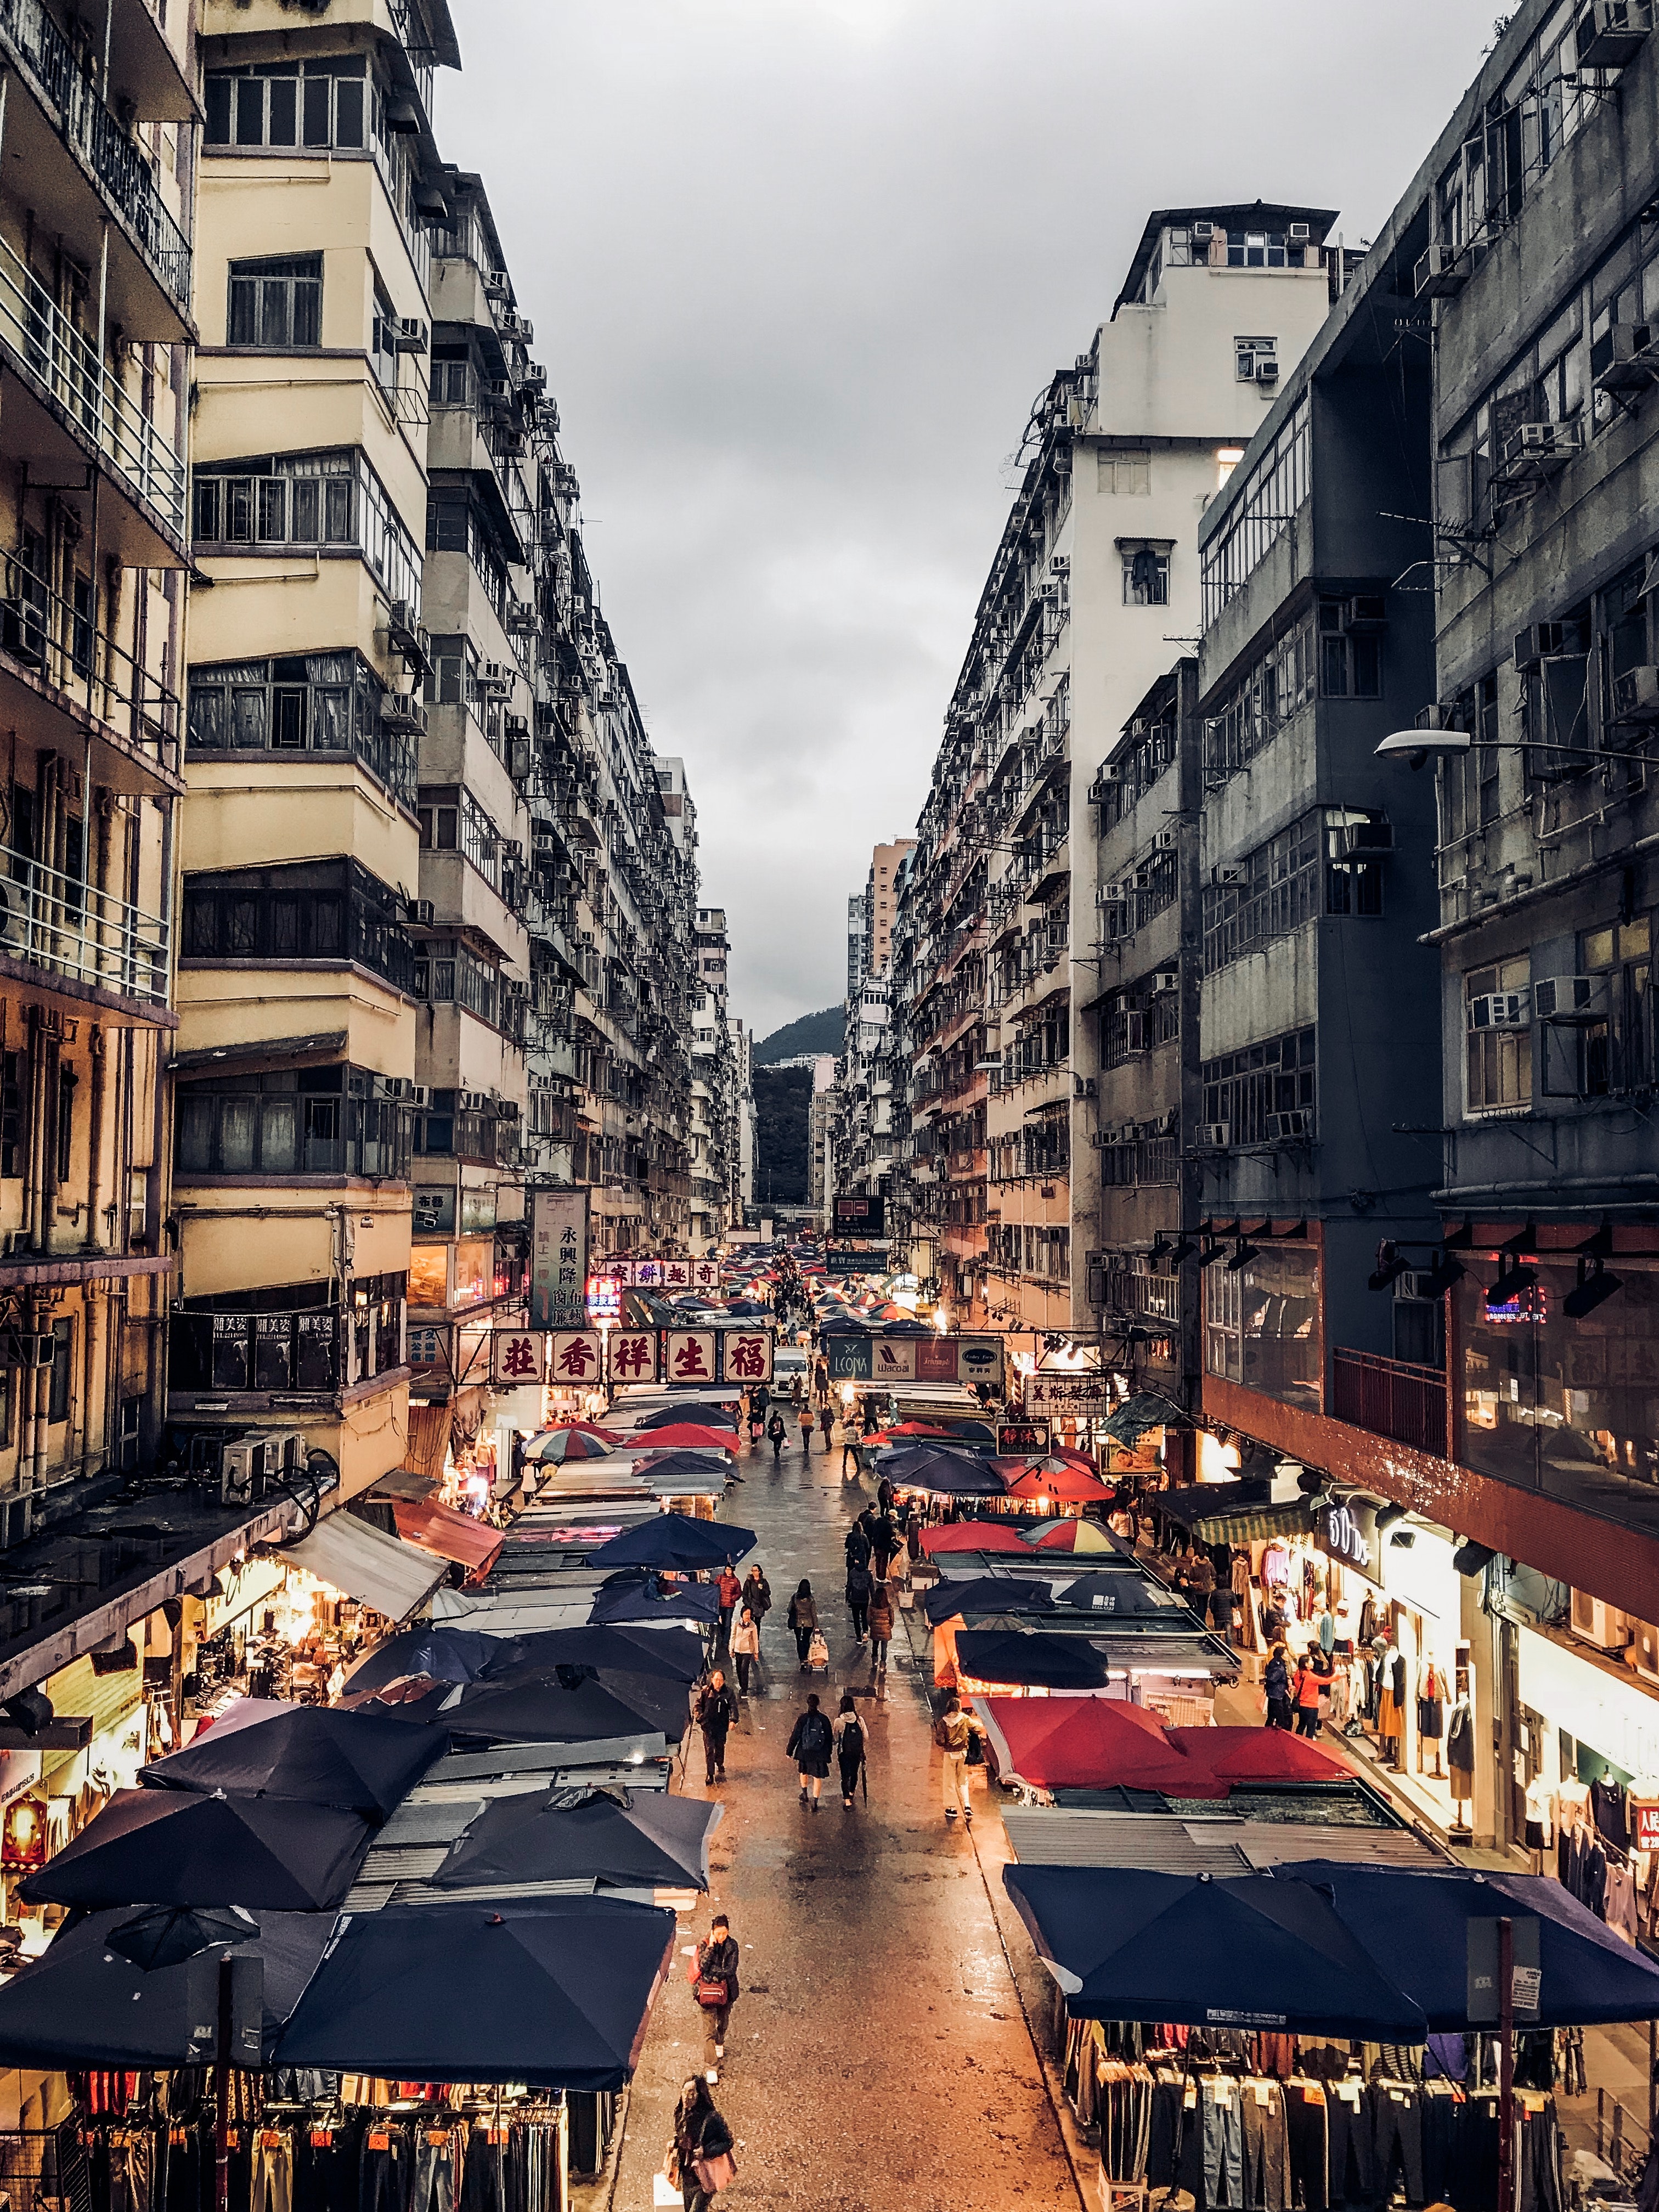
sky, urban area, city, town, neighbourhood, human settlement, building, architecture, mixed use, daytime, street, iron, metropolitan area, metropolis, infrastructure, urban design, night, road, metal, apartment, residential area, thoroughfare, downtown, cloud, house, tourism, vacation, evening, crowd